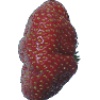
Label: Strawberry Wedge 1